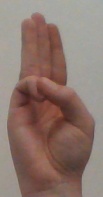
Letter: thaa